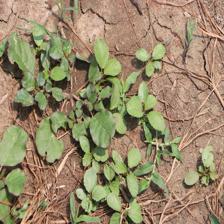
Label: BroadLeafWeed